Church of the Visitation

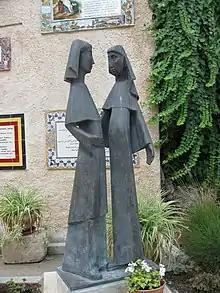
Courtyard, statue of the Visitation

The courtyard contains a statue of Mary and Elizabeth, and on the wall opposite the entrance to the lower church are forty-two ceramic tablets bearing the verses of the Magnificat in as many languages. On the facade of the upper church is a striking mosaic commemorating the Visitation. Next to the church proper, a Crusader hall of the 12th century survived in good condition.